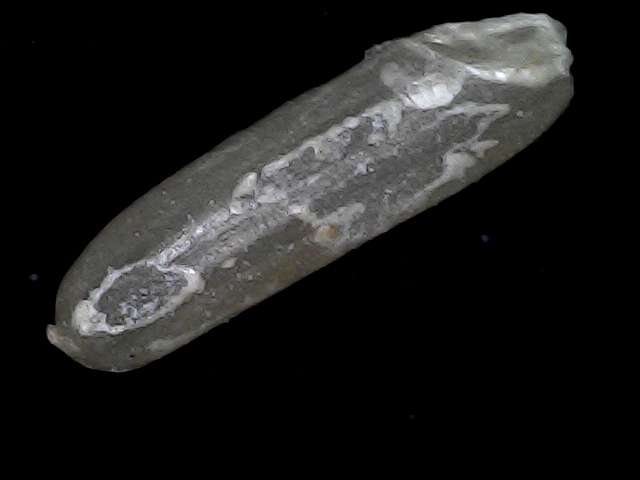
Rice variety: BD70